Gold mining

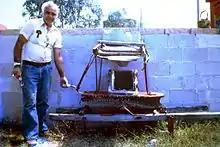
Old hand bellows on abandoned gold mine in western New South Wales, Australia

Also called a cradle, a rocker box uses riffles located in a high-walled box to trap gold in a similar manner to the sluice box. A rocker box uses less water than a sluice box and is well suited for areas where water is limited. A rocking motion provides the water movement needed for the gravity separation of gold in placer material. Rocker boxes gained popularity during the California Gold Rush in the 19th century and remain in use today. Although simple and inexpensive, it is not efficient as the previously discussed mining techniques.